Michael Rubio

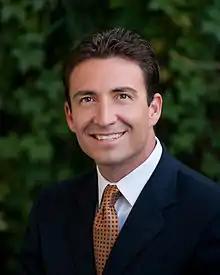
Official portrait, 2011

Michael J. Rubio (born August 24, 1977) is a former California State Senator representing the 16th Senate District before resigning on February 22, 2013. He previously served as Fifth District Kern County Supervisor representing the communities of Arvin, Lamont, and East Bakersfield.